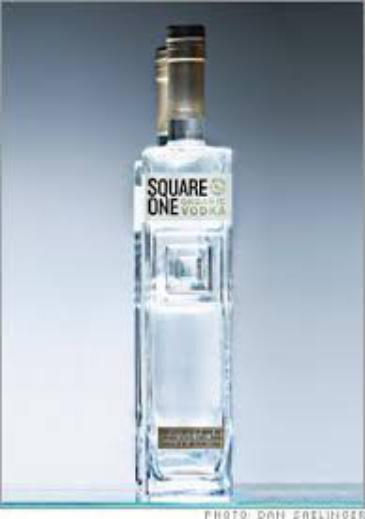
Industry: Food